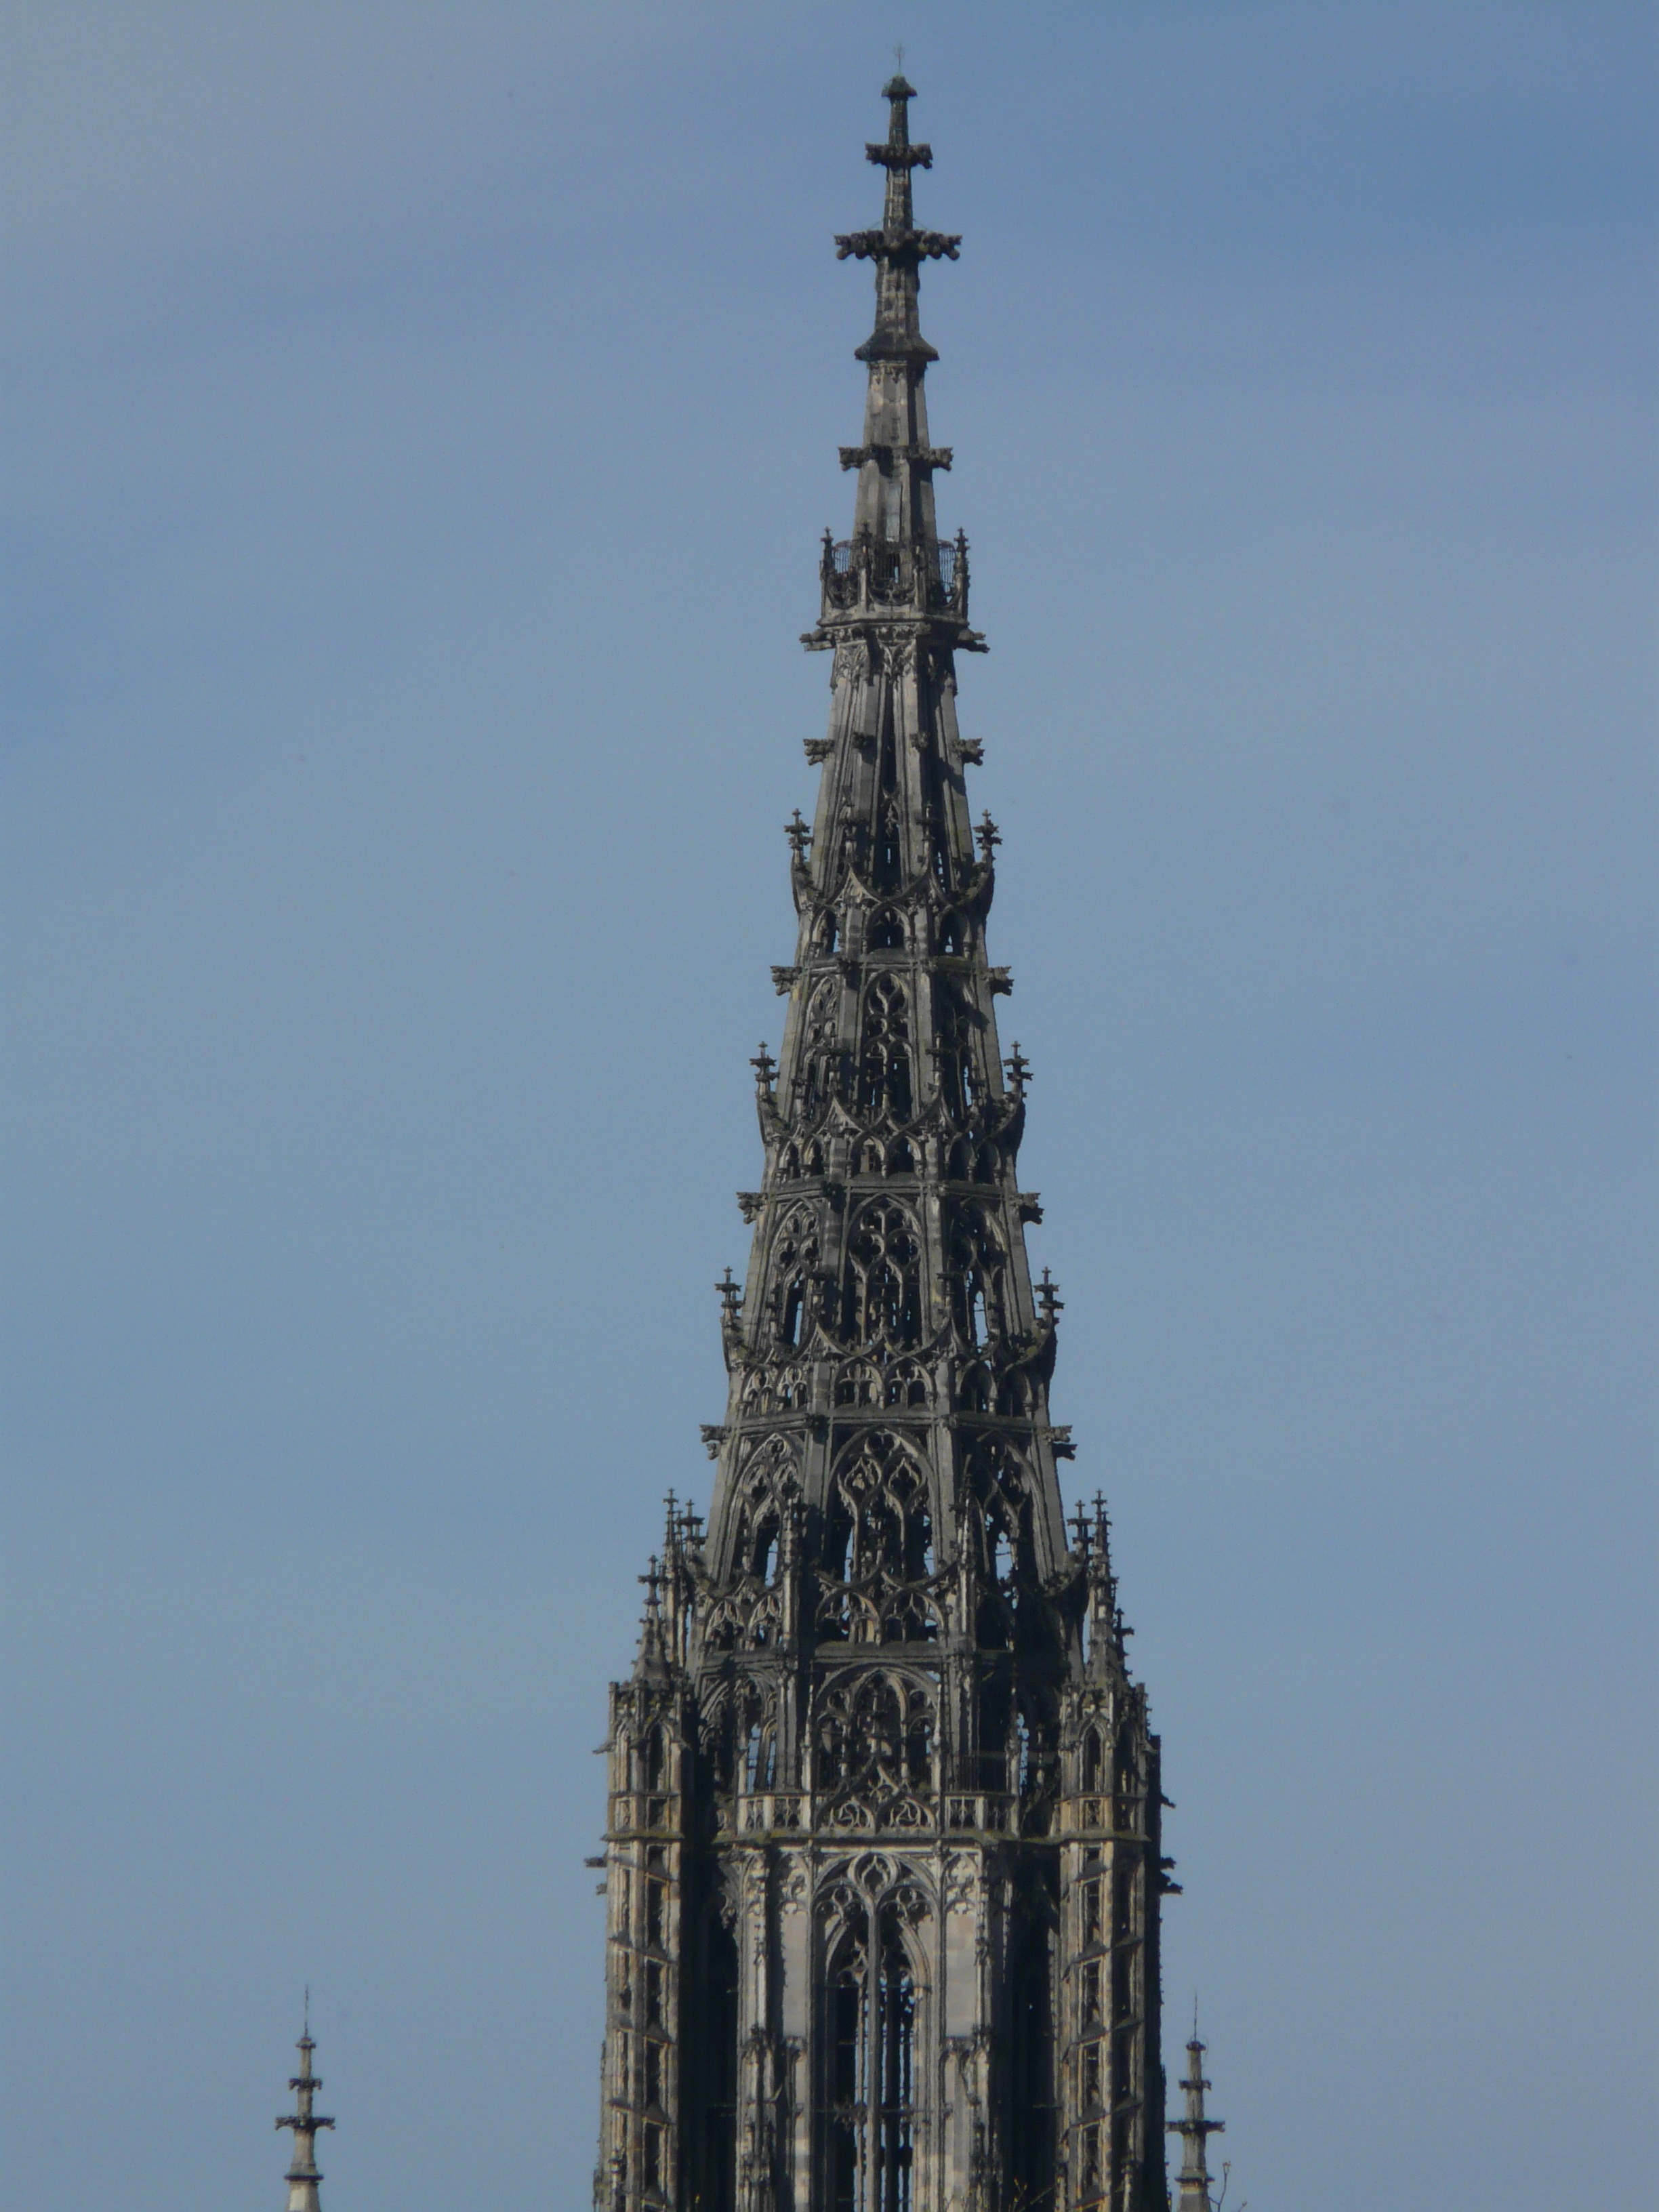
architecture, building, skyscraper, tower, landmark, church, cathedral, place of worship, great, spire, steeple, dom, ulm, gothic architecture, munster, ulm cathedral